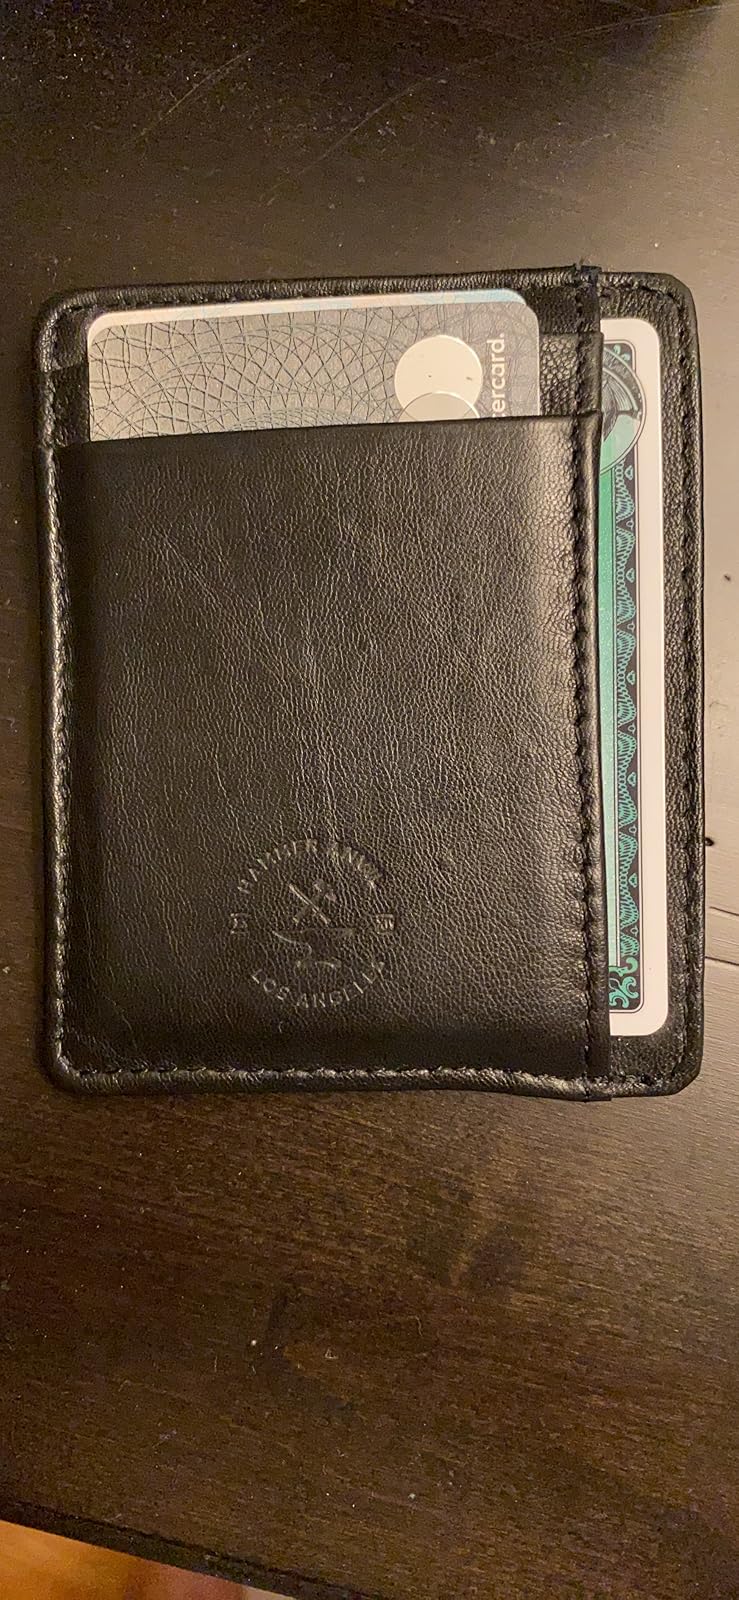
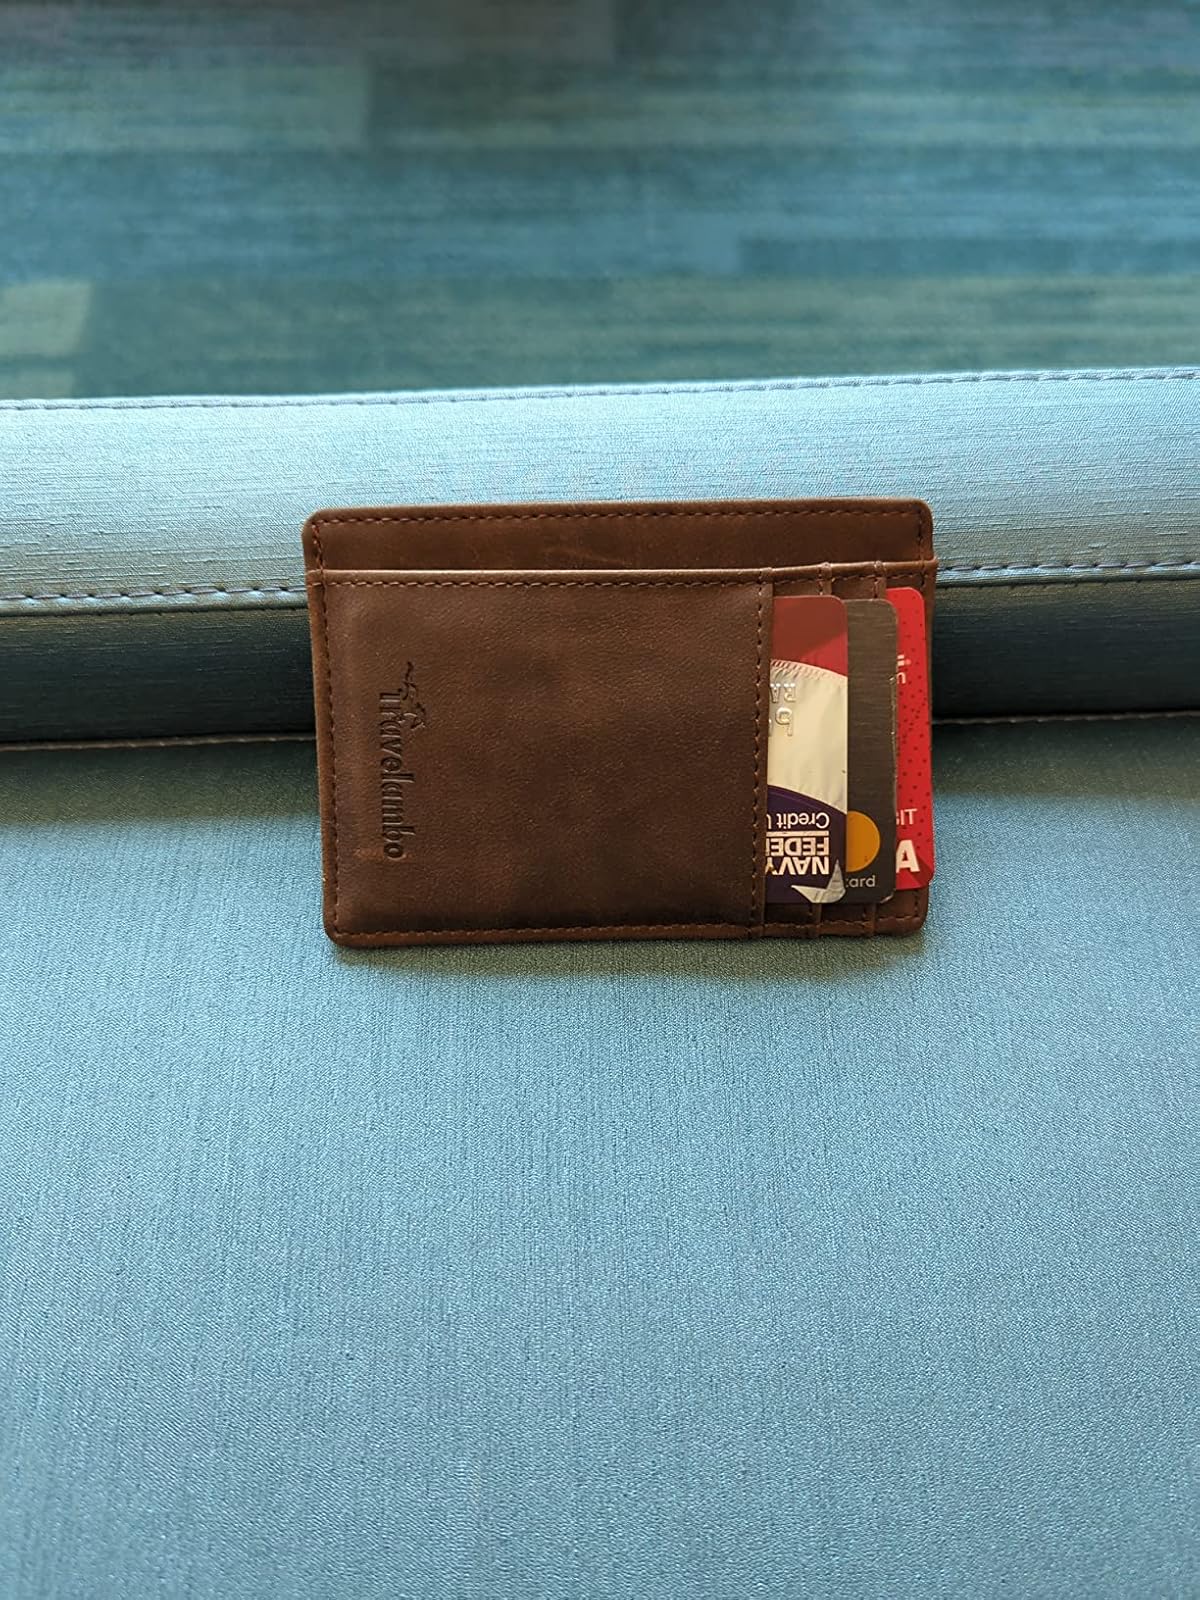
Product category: accessories_wallet
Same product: no